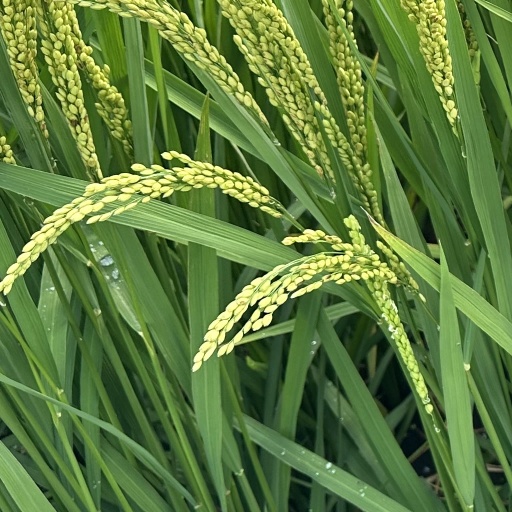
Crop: rice